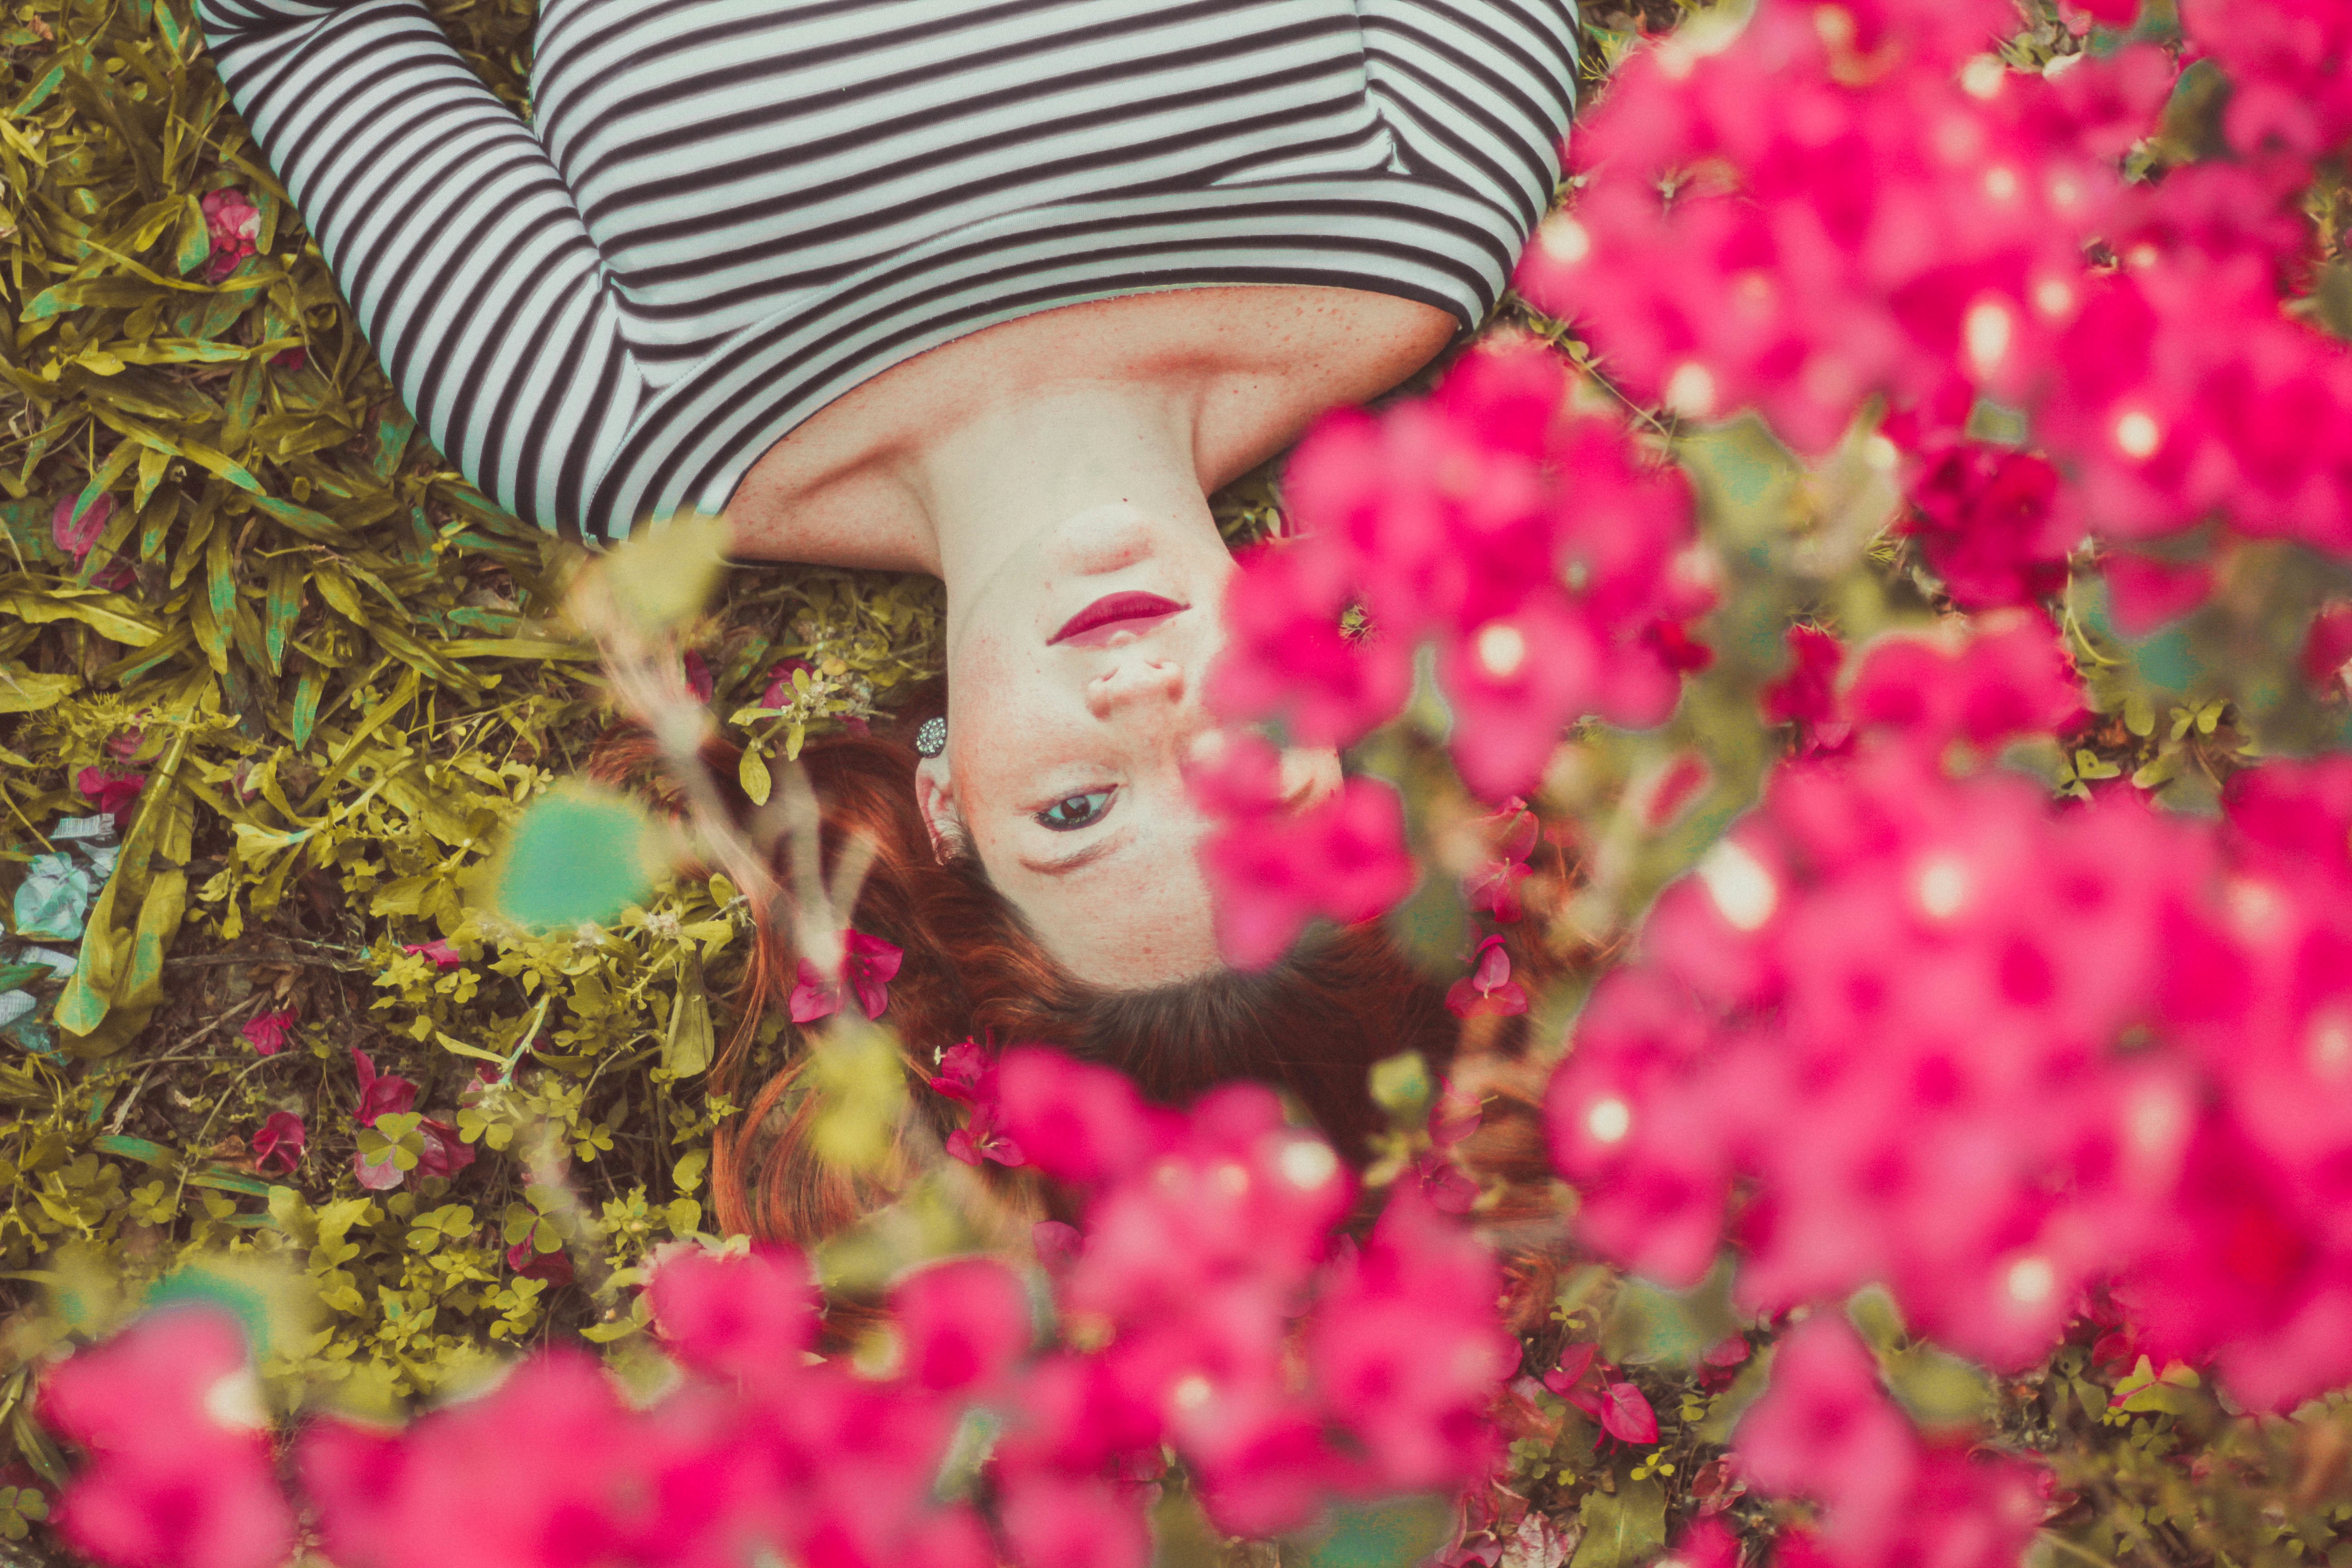
grass, blossom, plant, leaf, flower, petal, floral, spring, autumn, pink, flora, season, shrub, beauty, flowering plant, land plant